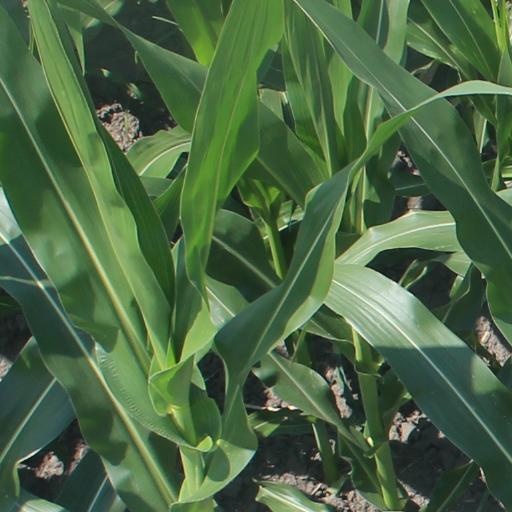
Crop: maize; corn